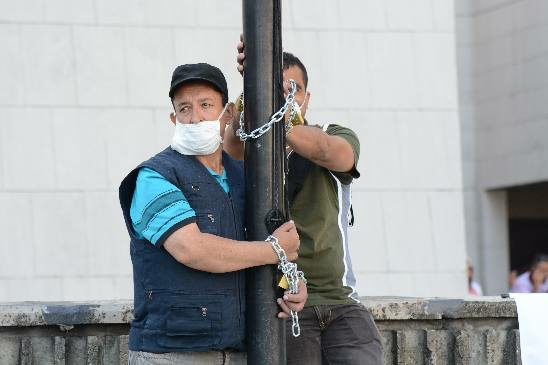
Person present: Yes